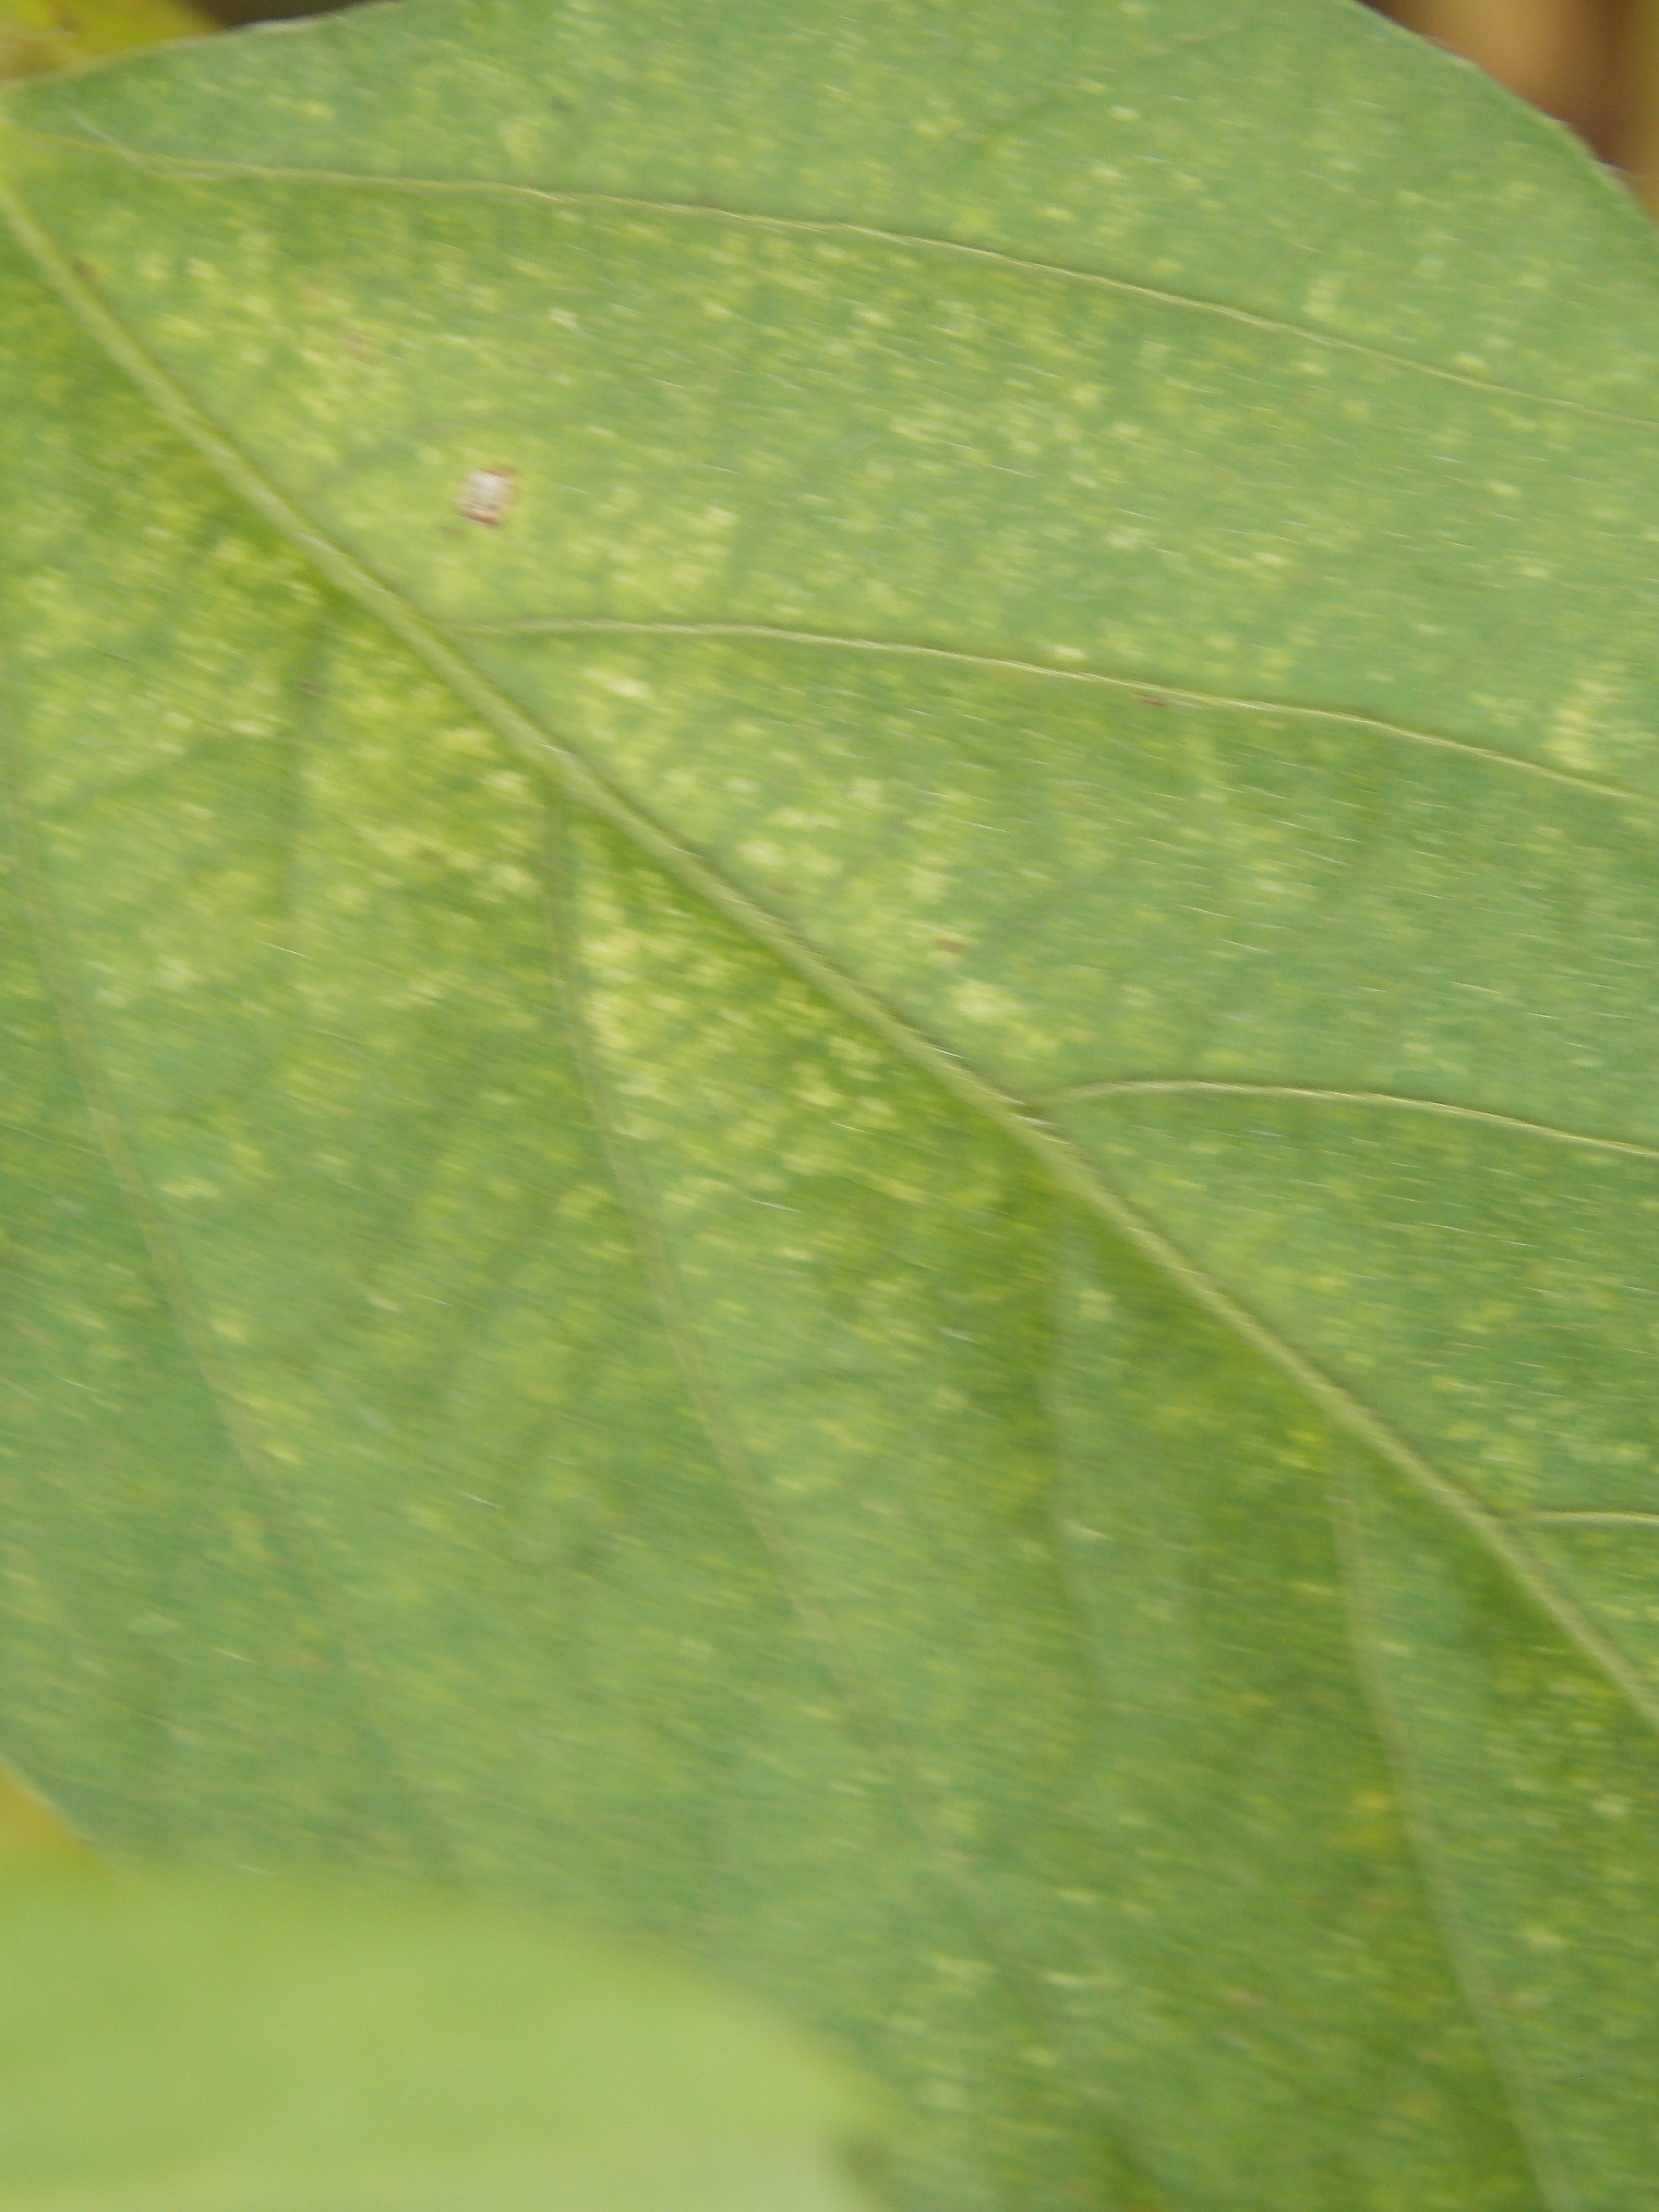
Label: Disease